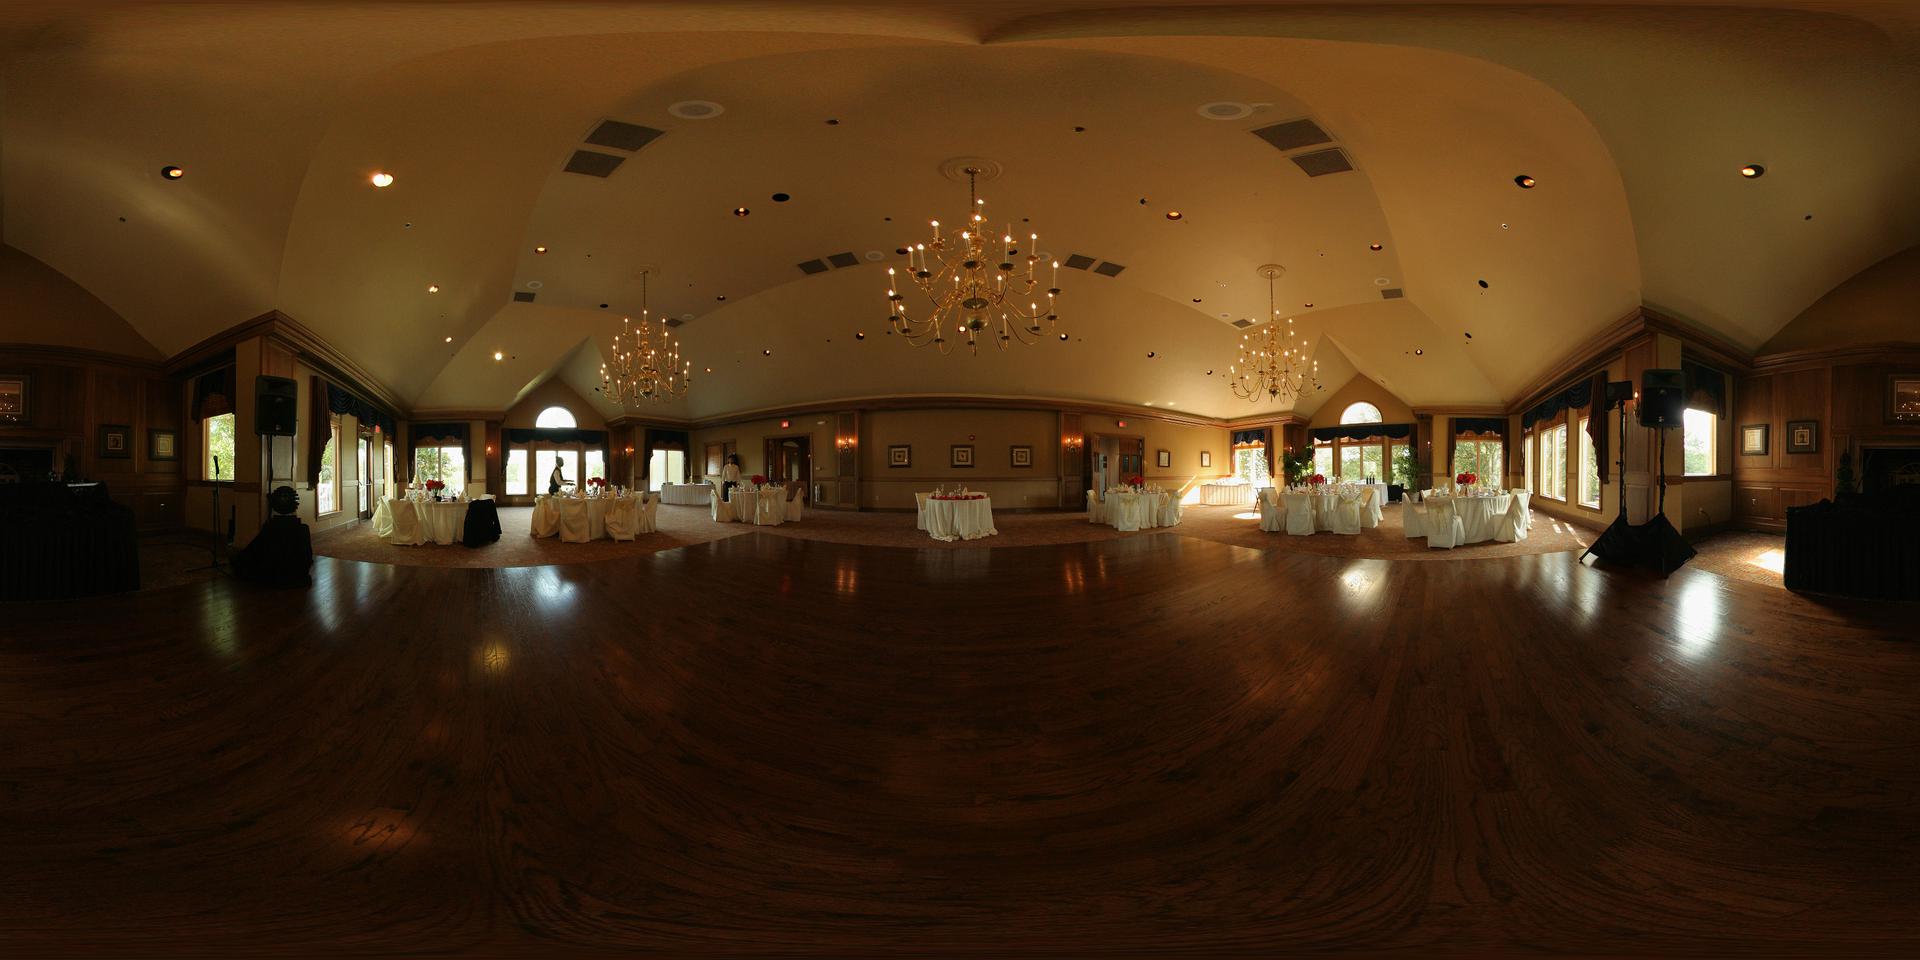
Referred object: The chandelier above the camera

Referred object: the large gold chandelier

Referred object: the round table beneath the central chandelier